Vernadsky Research Base

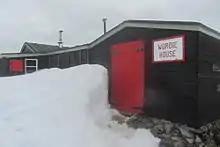
Wordie House

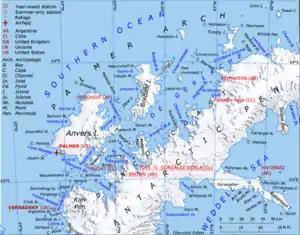
Map of Gerlache Strait region, Cartographic base: Antarctic Digital Database www.add.scar.org/

The research base was established in 1947 at the Wordie House site on Winter Island by the Falkland Islands Dependencies Survey (today British Antarctic Survey) as Argentine Islands. The Faraday Station existed for 49 years and 31 days (7 January 1947 – 6 February 1996) operated by FIDS and BAS. The primary purpose of the station was to research geophysics, meteorology, and ionospherics.